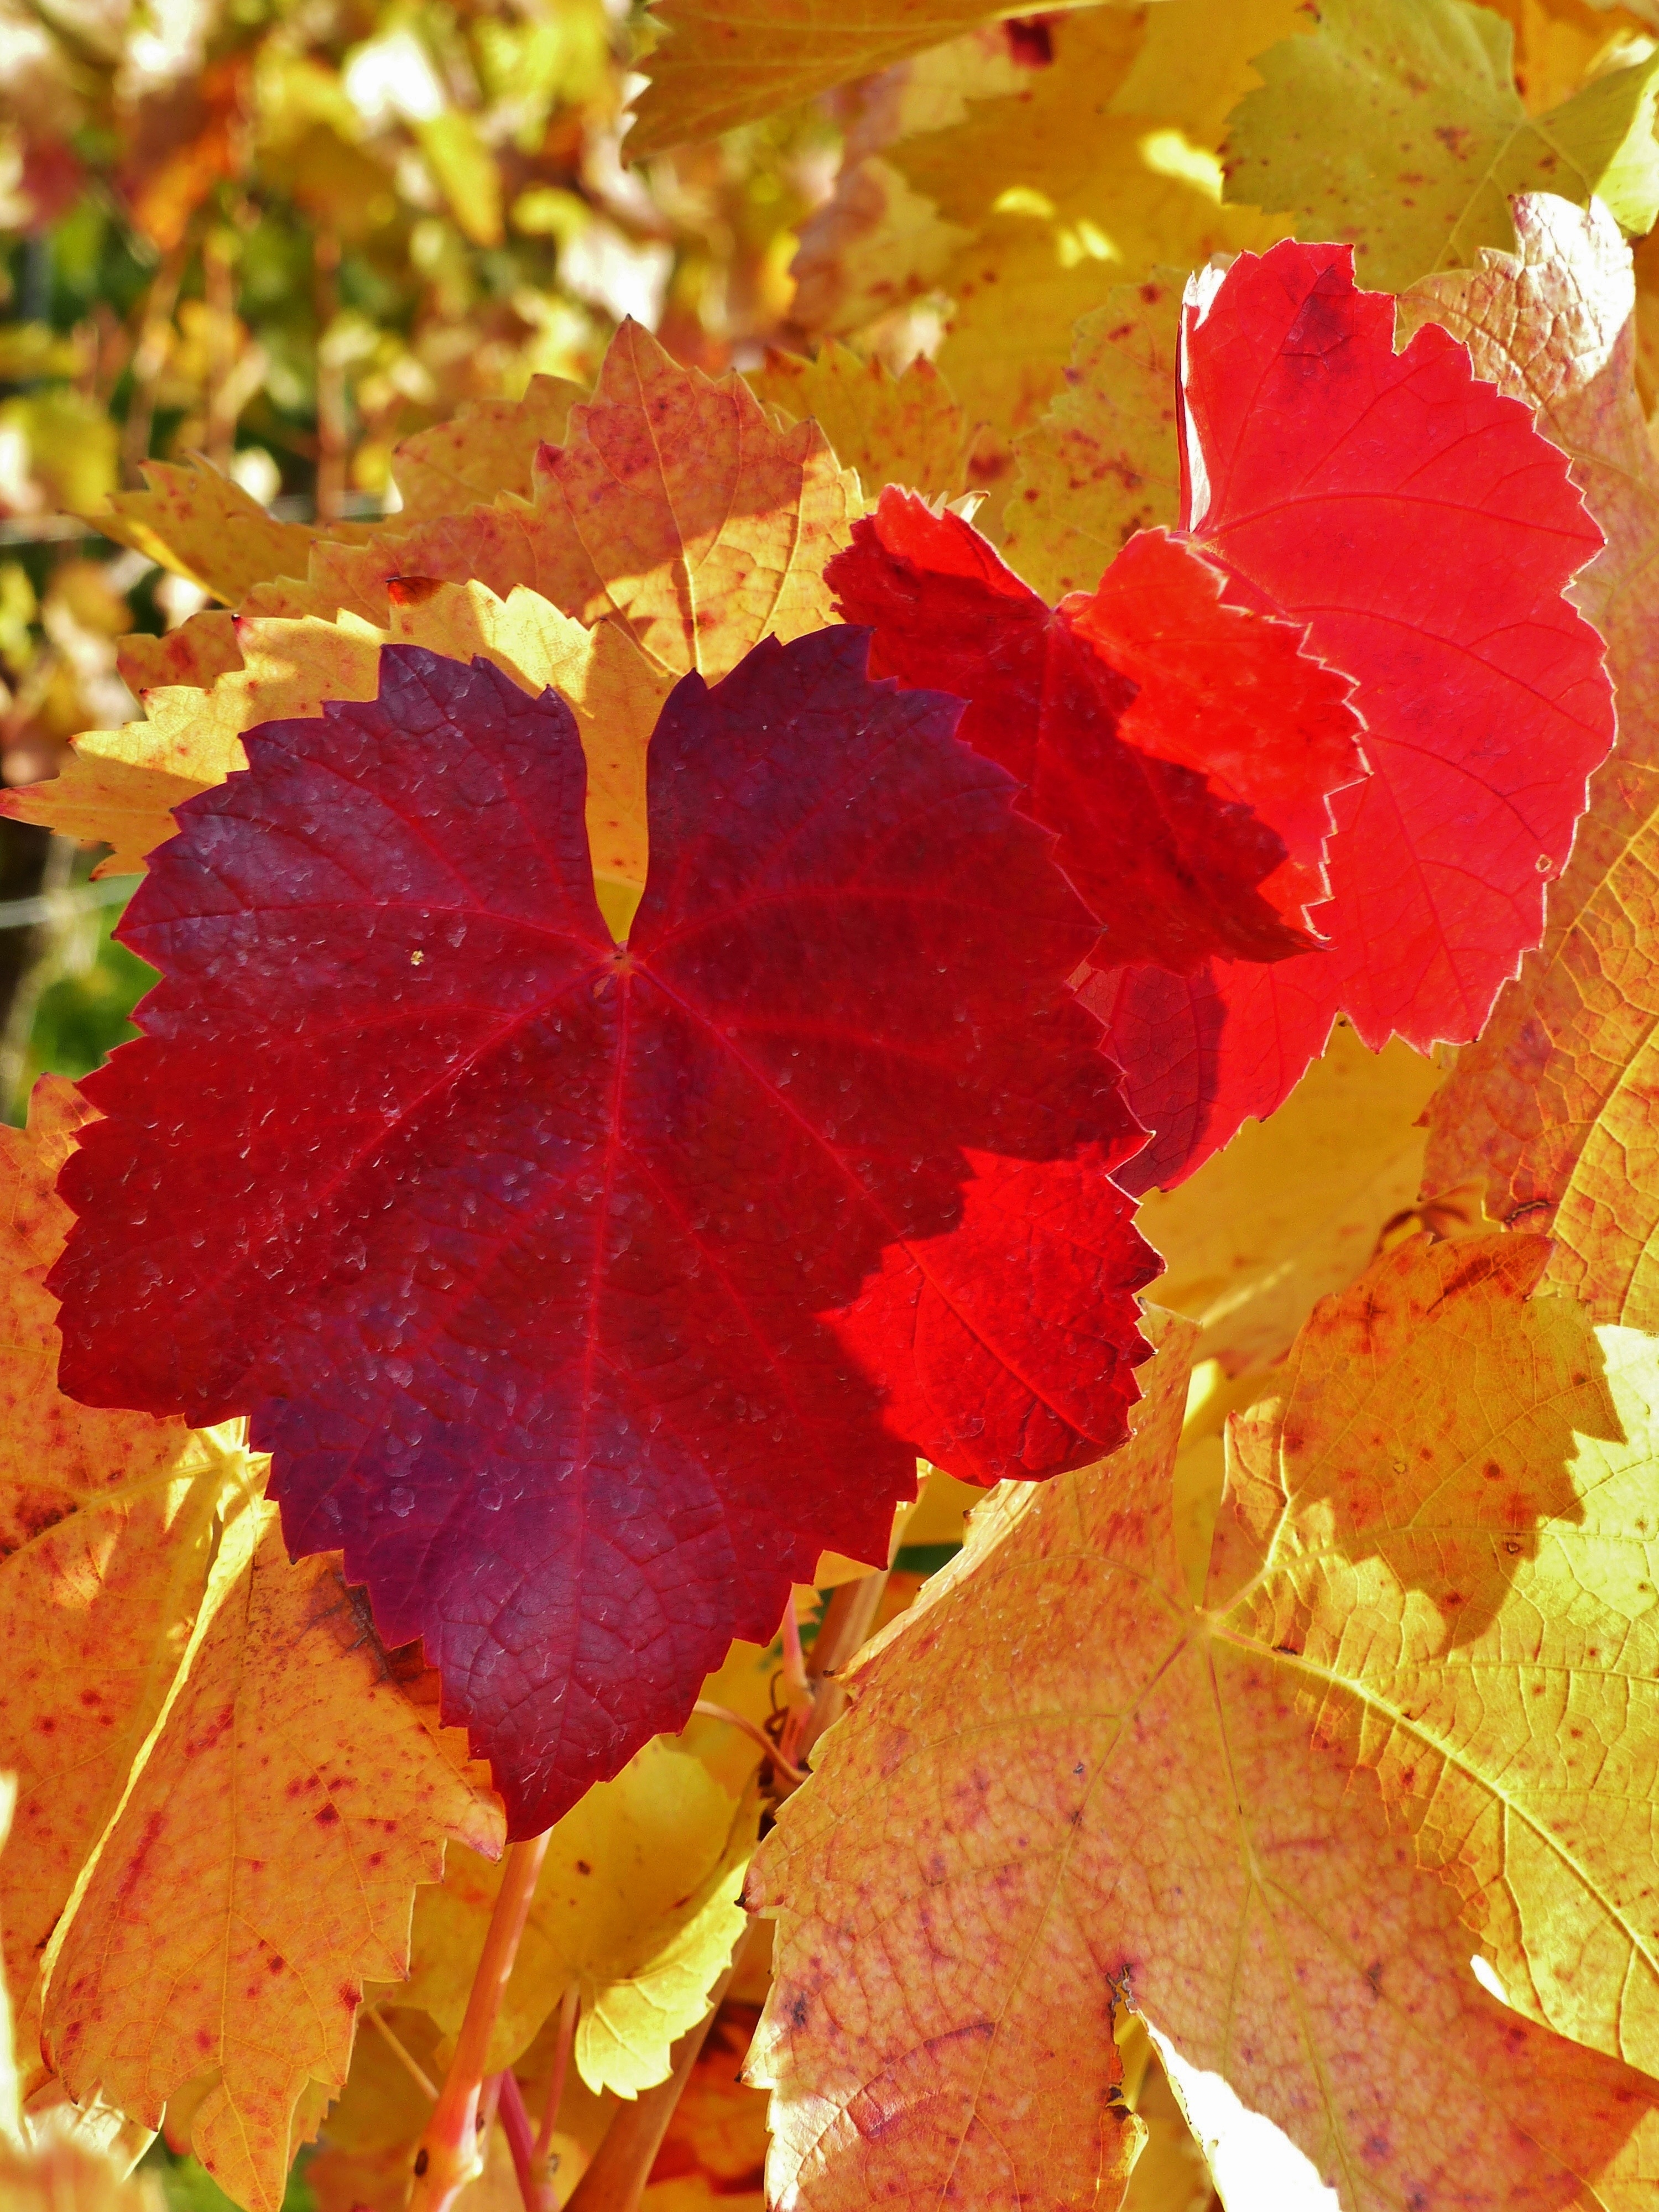
tree, plant, vine, leaf, flower, petal, red, autumn, flora, season, maple tree, maple leaf, emerge, fall color, golden autumn, flowering plant, annual plant, woody plant, land plant